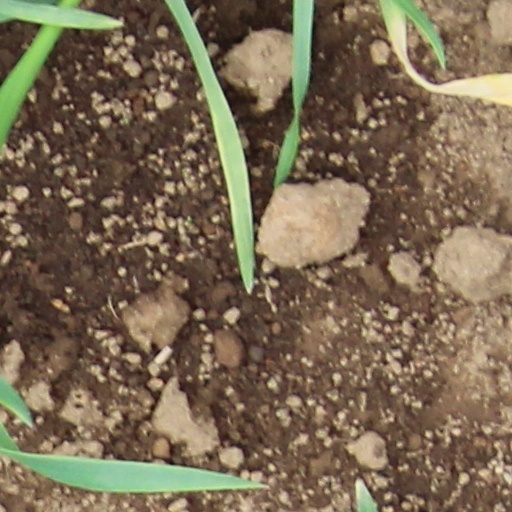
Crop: wheat